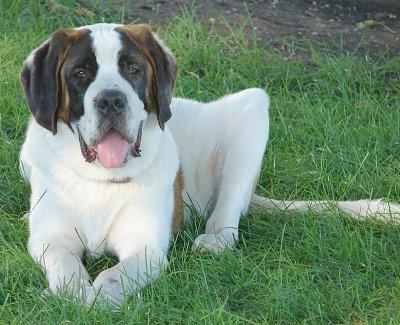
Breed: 211-n000068-Saint_Bernard